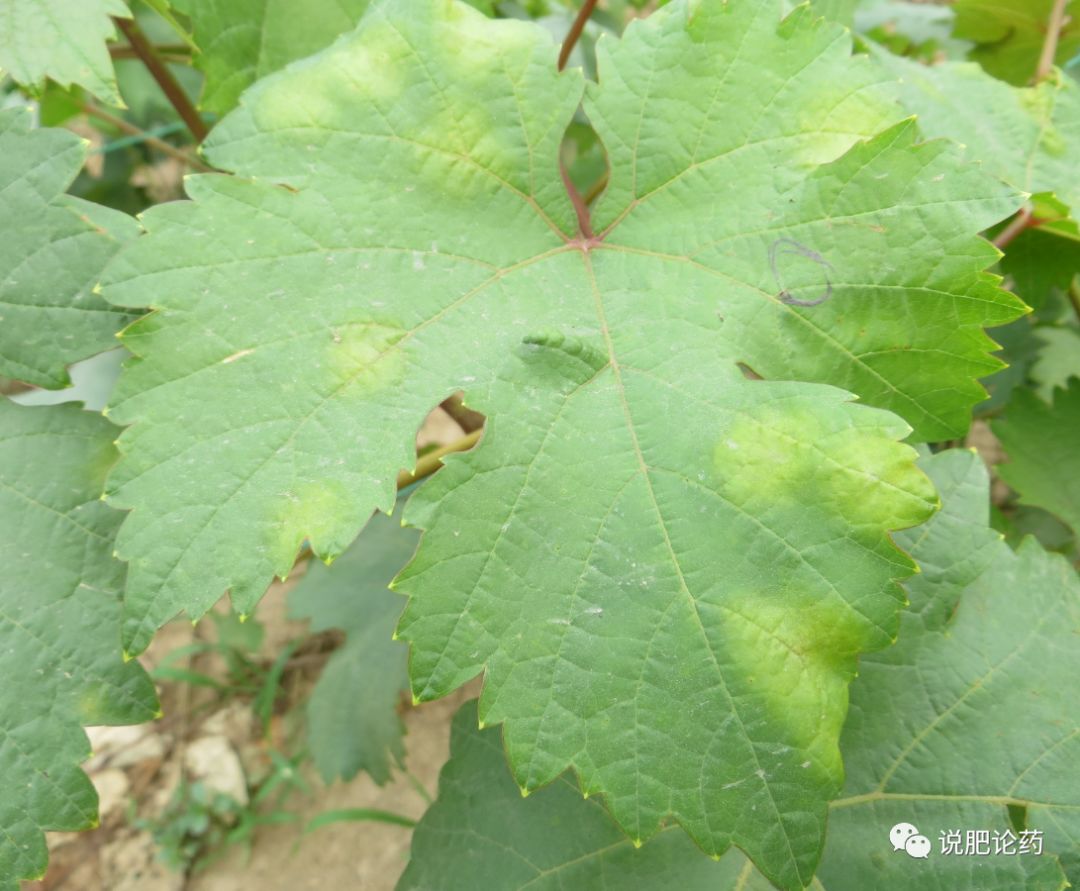
Plant: Grape
Disease: grape downy mildew